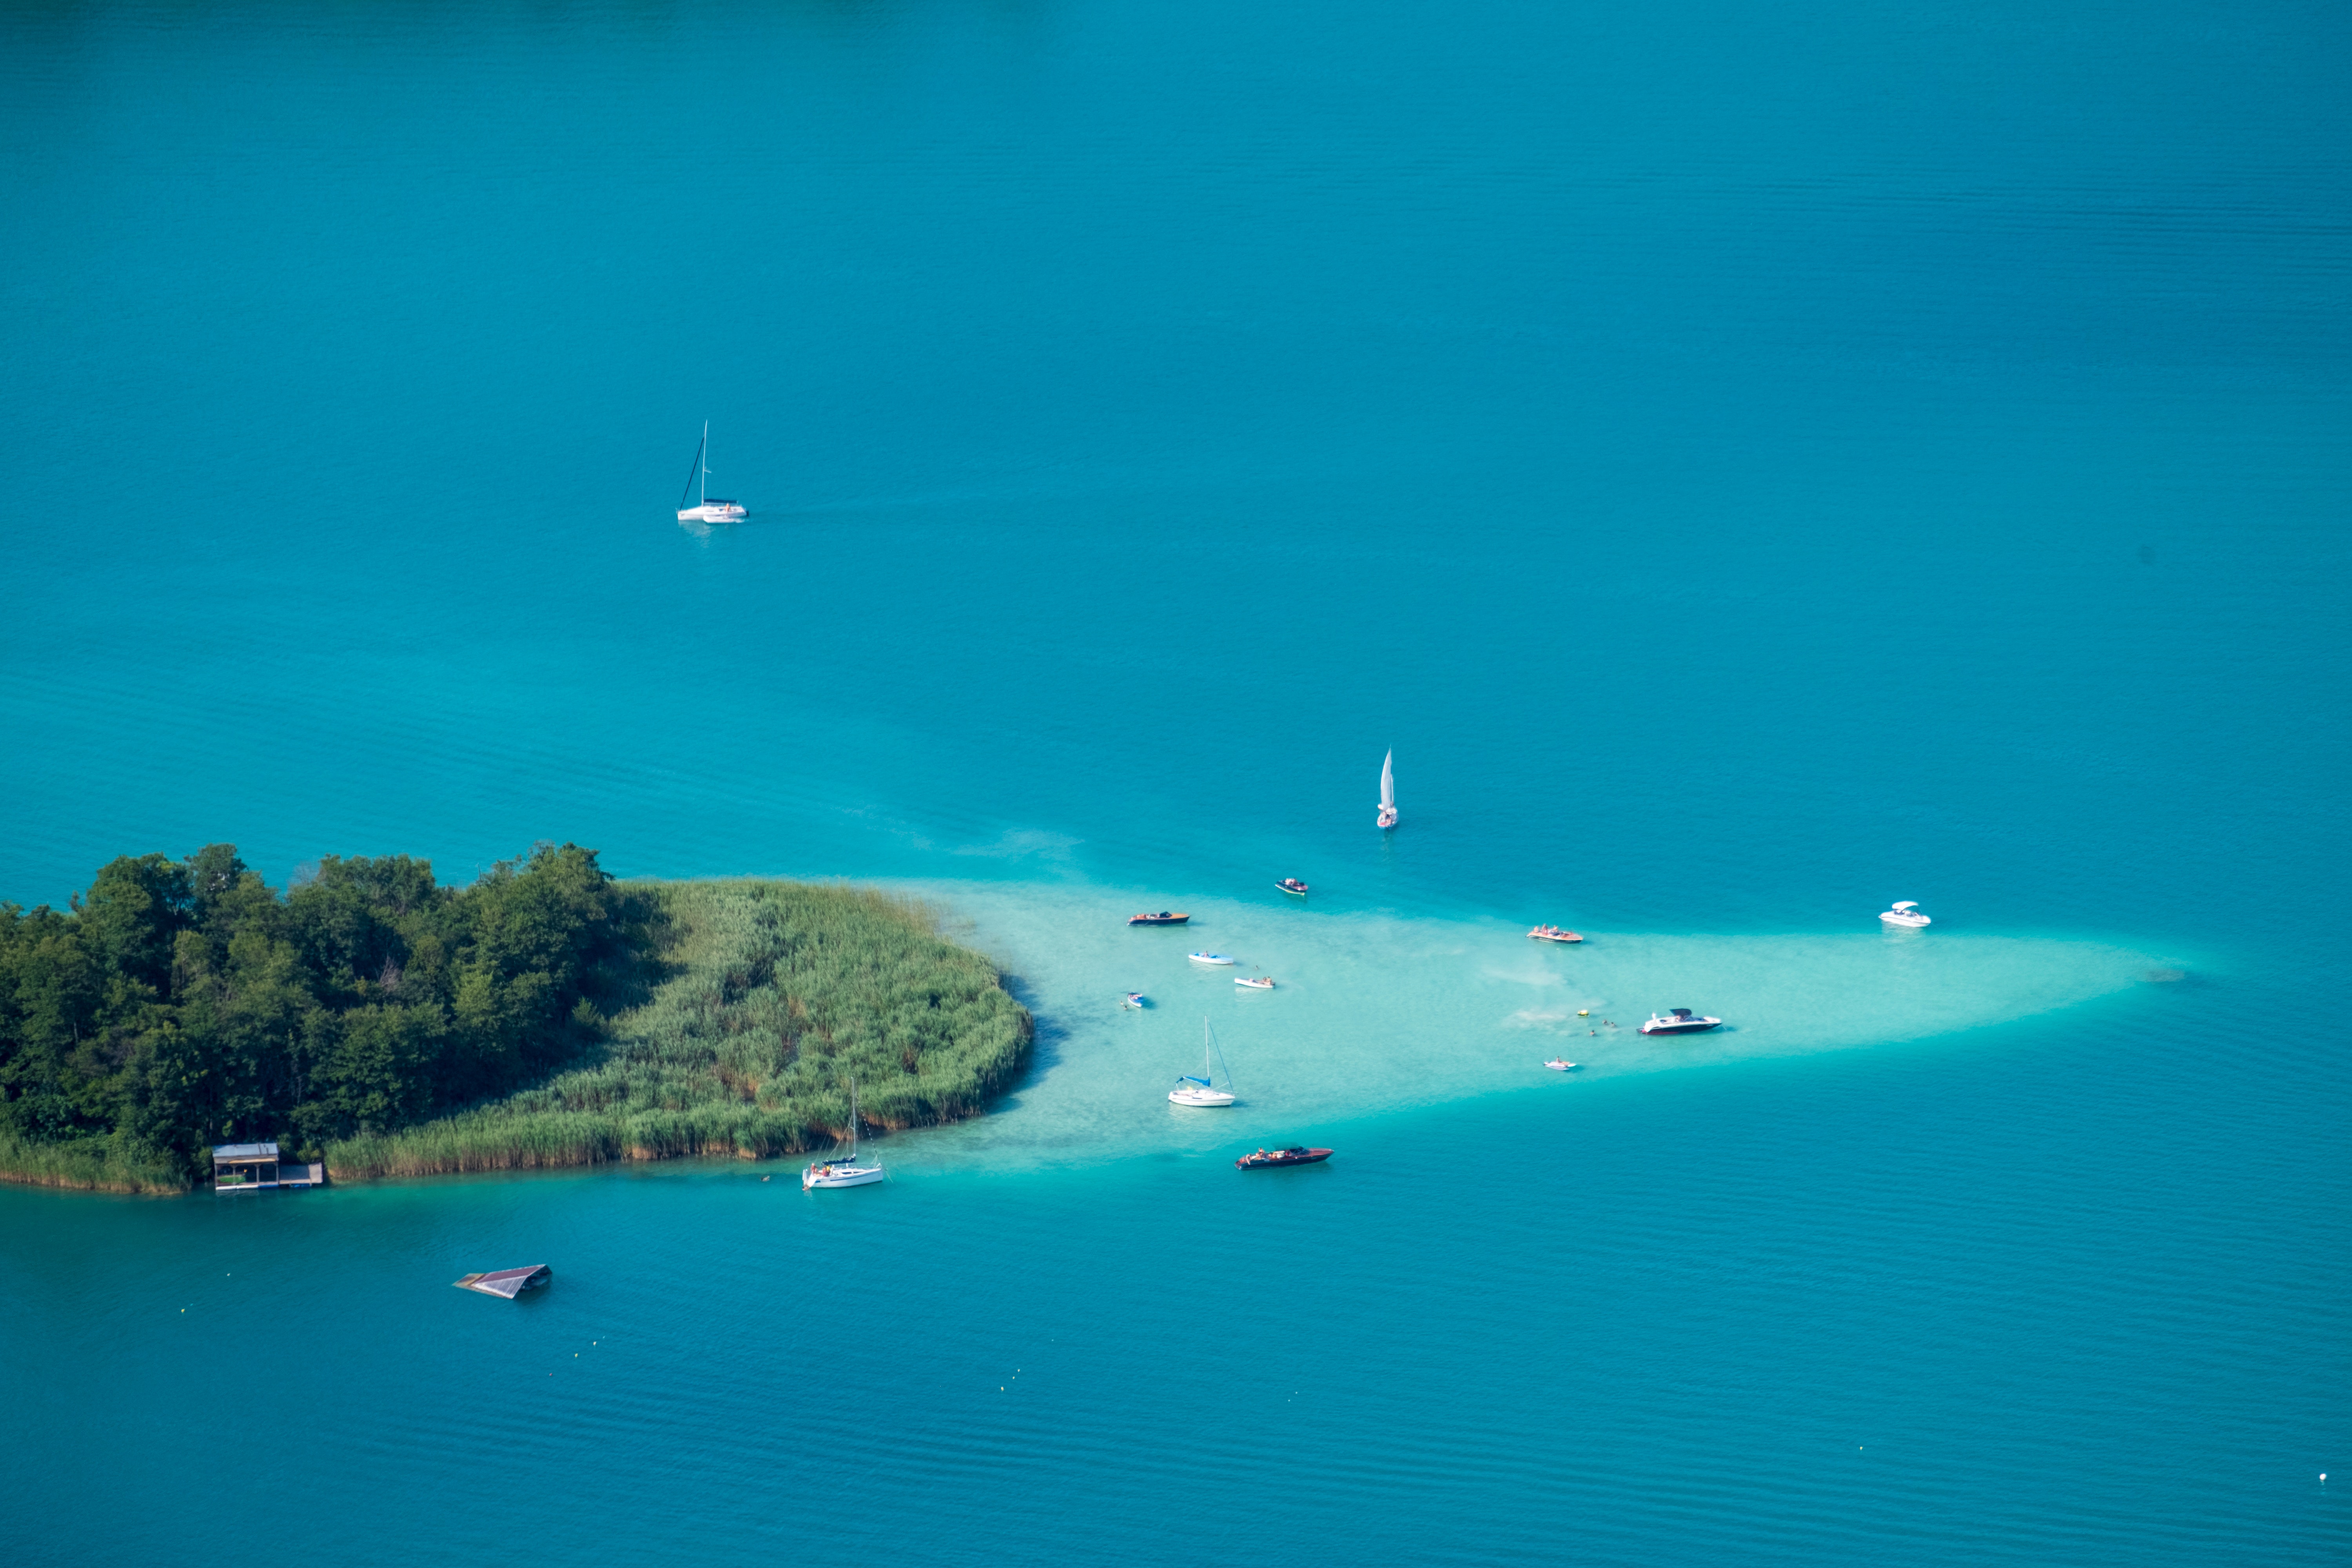
blue, water, sea, coastal and oceanic landforms, sky, azure, ocean, daytime, island, calm, wave, lagoon, computer wallpaper, turquoise, bay